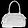
Label: Bag